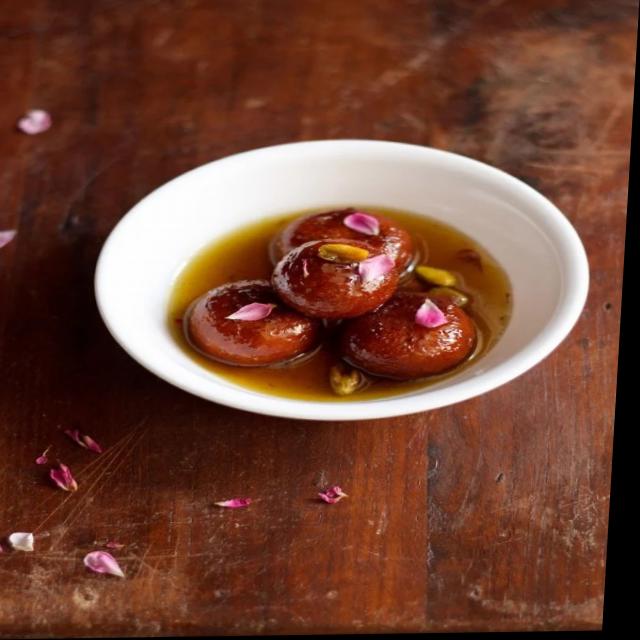
Dish: gulab_jamun